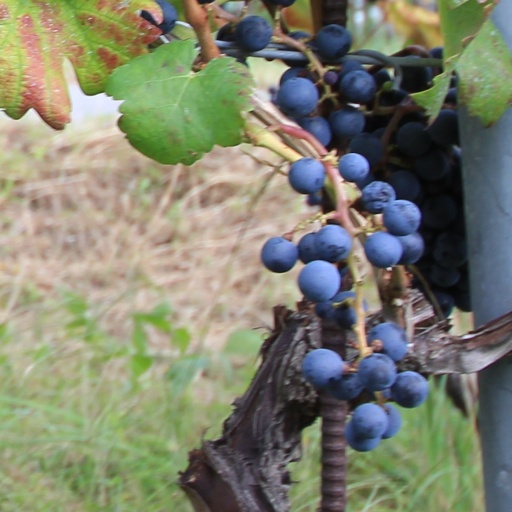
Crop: grape